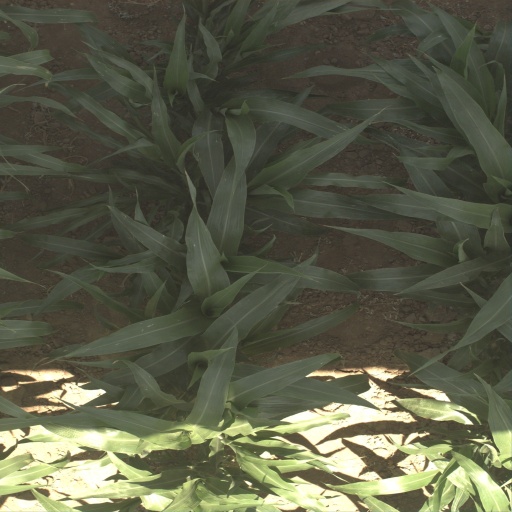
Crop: sorghum